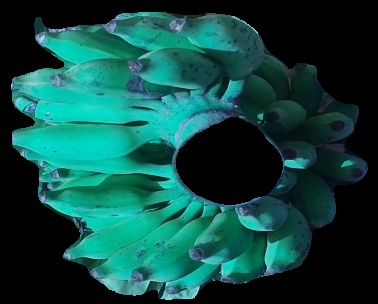
Variety: elakki-bale
Grade: grade3